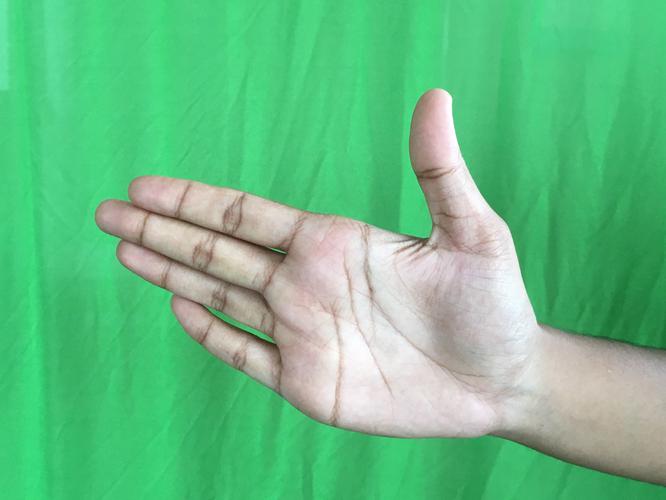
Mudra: Ardhachandran
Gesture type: single_hand